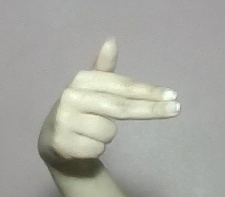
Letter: ghain